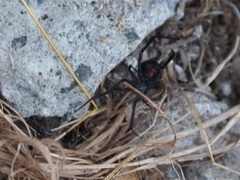
Species: Lactrodectus_hesperus